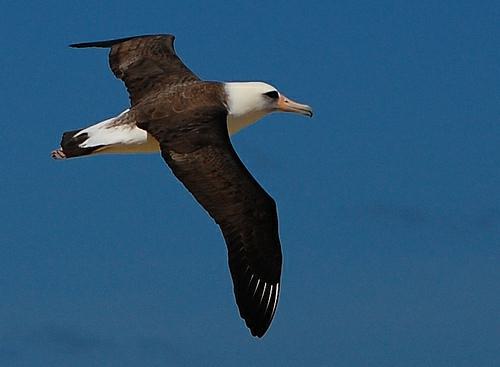
A photo of a laysan albatross